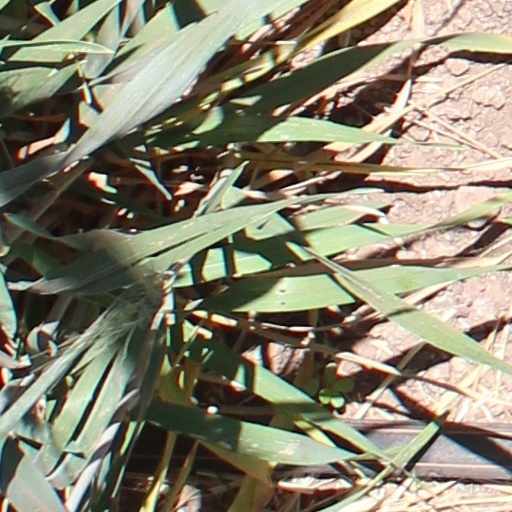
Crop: wheat